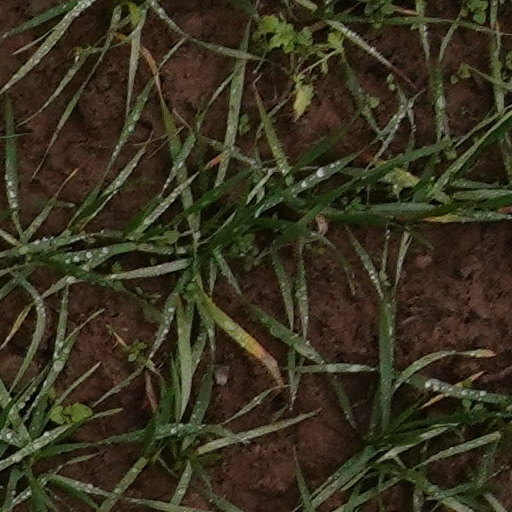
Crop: wheat